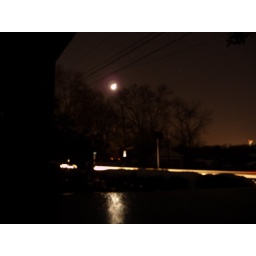
Long exposure during storm-caused blackout, sitting on the porch of the old house in Athens.